Churchill County Jail

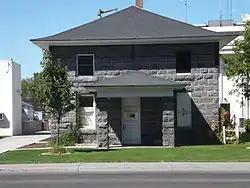

The Churchill County Jail, at 10 W. Williams St. in Fallon, Nevada, United States, is a historic jail built in 1906. It is "a simple utilitarian public building with Greek Revival influences that was designed by Reno architect Ben Leon. It was listed on the National Register of Historic Places in 2002.